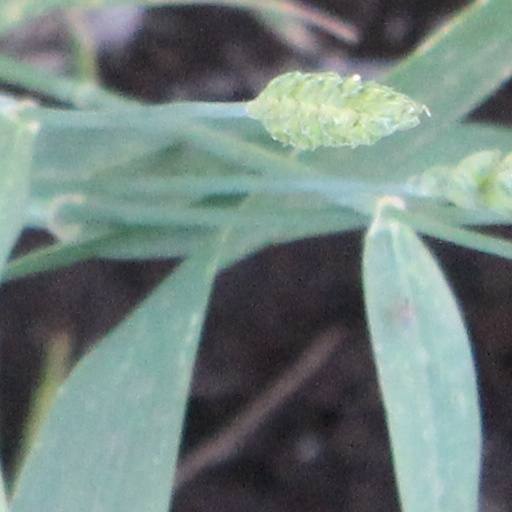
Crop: wheat